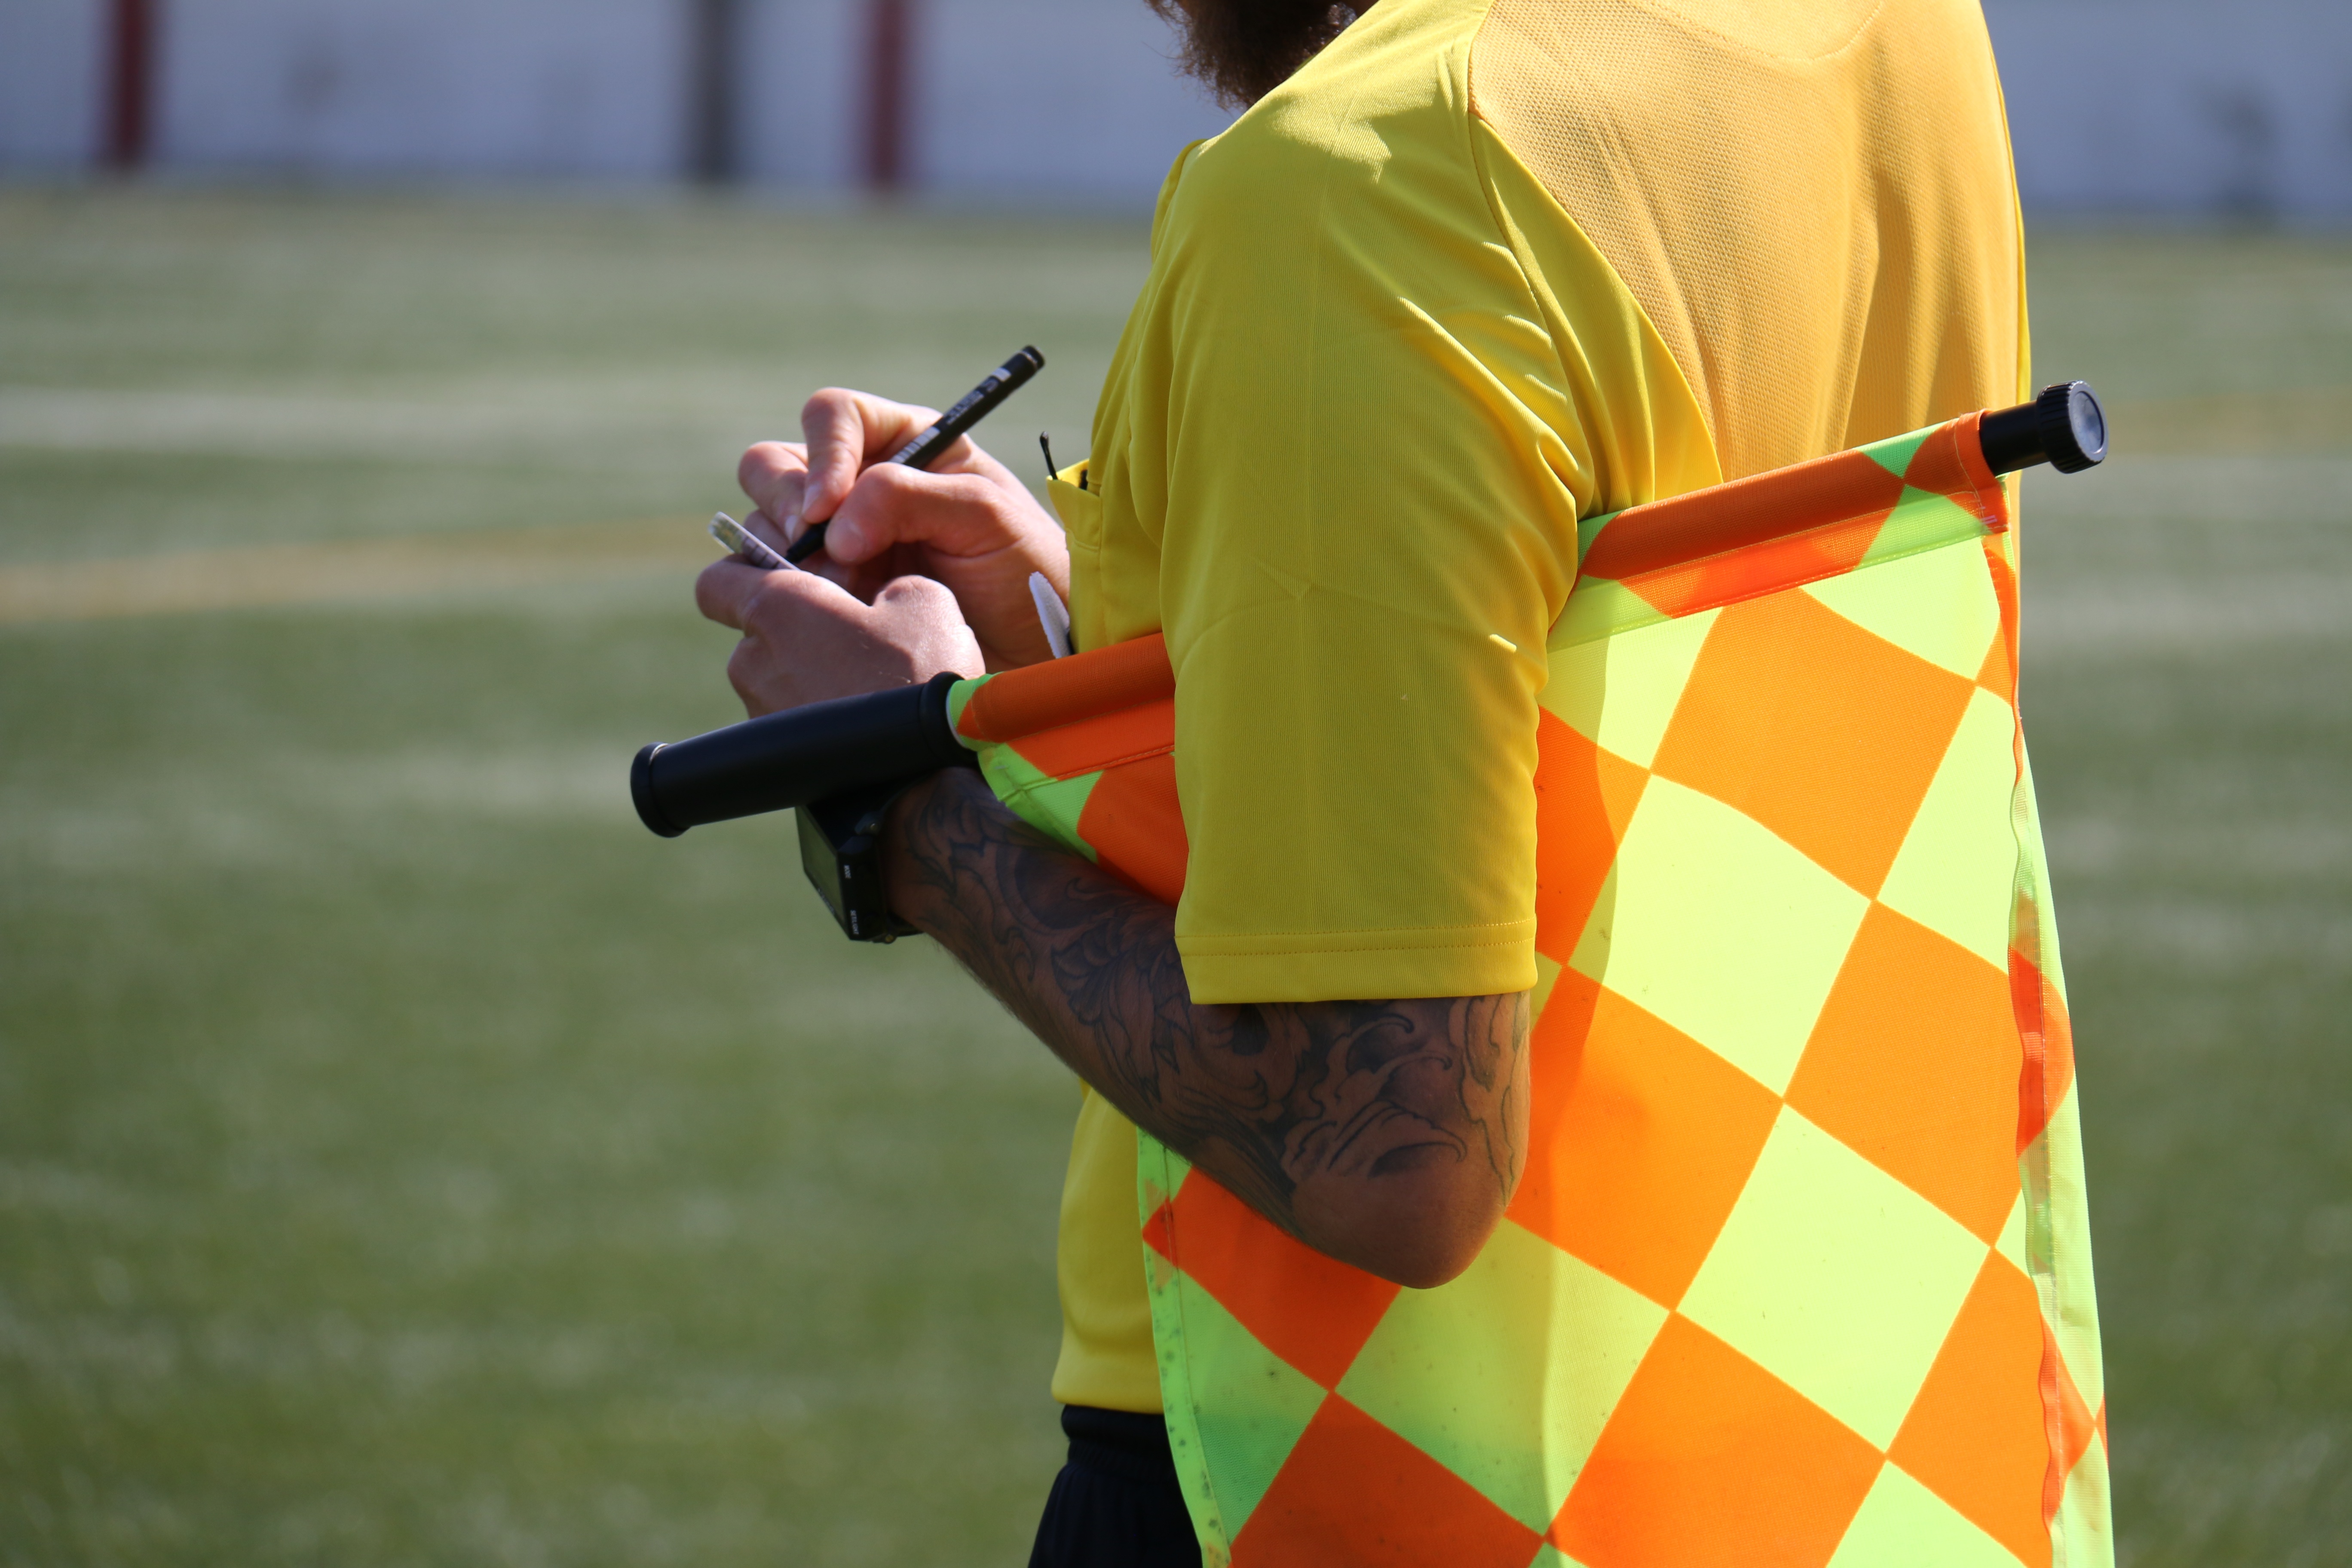
sport, field, lawn, game, green, color, flag, yellow, football, stadium, departure, team, referee, football game, football field, lineman, yellow card, lack, dangerous move